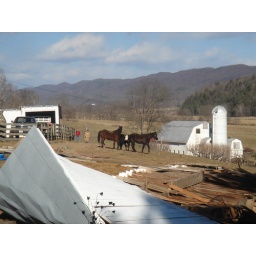
The horses and cow stay in this field... they were freaked out, but ok